2014 Winter Olympics opening ceremony

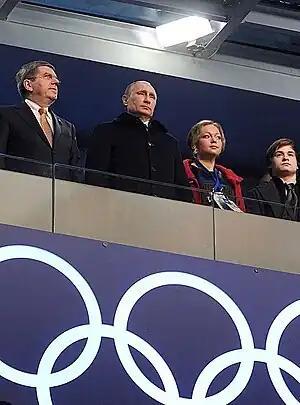
Russian President Vladimir Putin and Irina Skvortsova (a former bobsleigh racer who received multiple injuries in Germany) at the opening of the Games

The opening ceremony focused heavily on classical music and large scale productions. Performances journeyed through Russian history through the eyes of a little girl called Lyubov ("Love"), played by Liza Temnikova, touching on Russia's art, music, and ballet. The Russian history presentation was ushered in by a brightly-lit troika of three horses followed by a red sun. Performances included the building of St Basil's Cathedral, represented by colourful inflatable sculptures, and 17th century czar Peter the Great building an army as Russia transitioned from medieval times to the 20th century. Czar Peter's marching cadets (160 male dancers) moved from a map of the St Petersburg projected on the stadium floor to an imperial ball inspired by Leo Tolstoy's "War and Peace", and featuring ballet dancers including Danila Korsuntsev, Ivan Vasiliev, and Svetlana Zakharova. The ball included music by Aleksander Sergeyevich Zatsepin and ended with the fifth movement (Rondo) of Alfred Schnittke's "Concerto Grosso No. 1".